Fencepost limestone

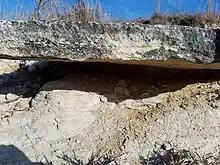
The little Fairport limestone (F-2) above the Fencepost.

More than any other rock bed in of the lower Colorado Group, the Fencepost makes durable displays of marine fossils of the Cenomanian and Turonian ages; particularly in shiner-laid masonry, fenceposts, landscaping pieces, and flagging. Visible fossils present in the Fencepost limestone bed are the same invertebrate fossils of the Pfeifer Shale member, which also continue into the lower Fairport Chalk member. The presence of these particular index fossils species helps identify the Fencepost bed as distinct from the limestone beds of the Fairport Chalk above and the Jetmore Chalk member below. The most easily spotted fossil is the "Inoceramus (Mytiloides) labiatus" (Schlotheim), including a broad/flat form subpopulation that appears in the vicinity of the Fencepost. Other common Fencepost fossils include "Inoceramus cuvieri" Sowerby, "Collignoniceras woollgari", "Baculites yokoyamai" Tokunaga and Shizimu, and "Pseudoperna bentonensis" ("Ostrea congesta" var. "bentonensis")